BBC Bridge Companion

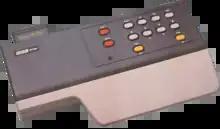
BBC Bridge Companion with a Bridge Builder cartridge inserted

The BBC Bridge Companion is an 8-bit video game console designed for teaching bridge, produced by BBC Enterprises Ltd. It was released in 1985 in the United Kingdom, retailing for £199.99.